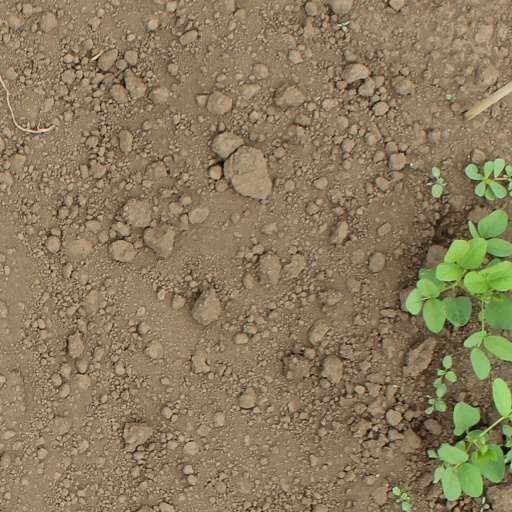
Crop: soybean